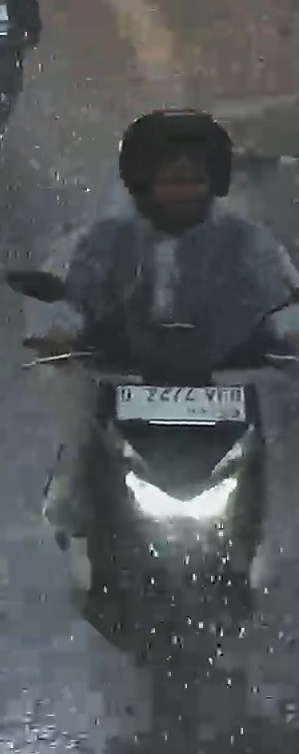
person-with-helmet: 1
person-without-helmet: 0